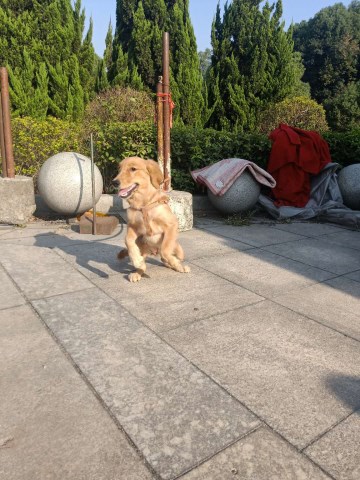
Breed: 5355-n000126-golden_retriever